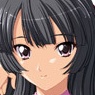
Portrait style: Anime Portrait